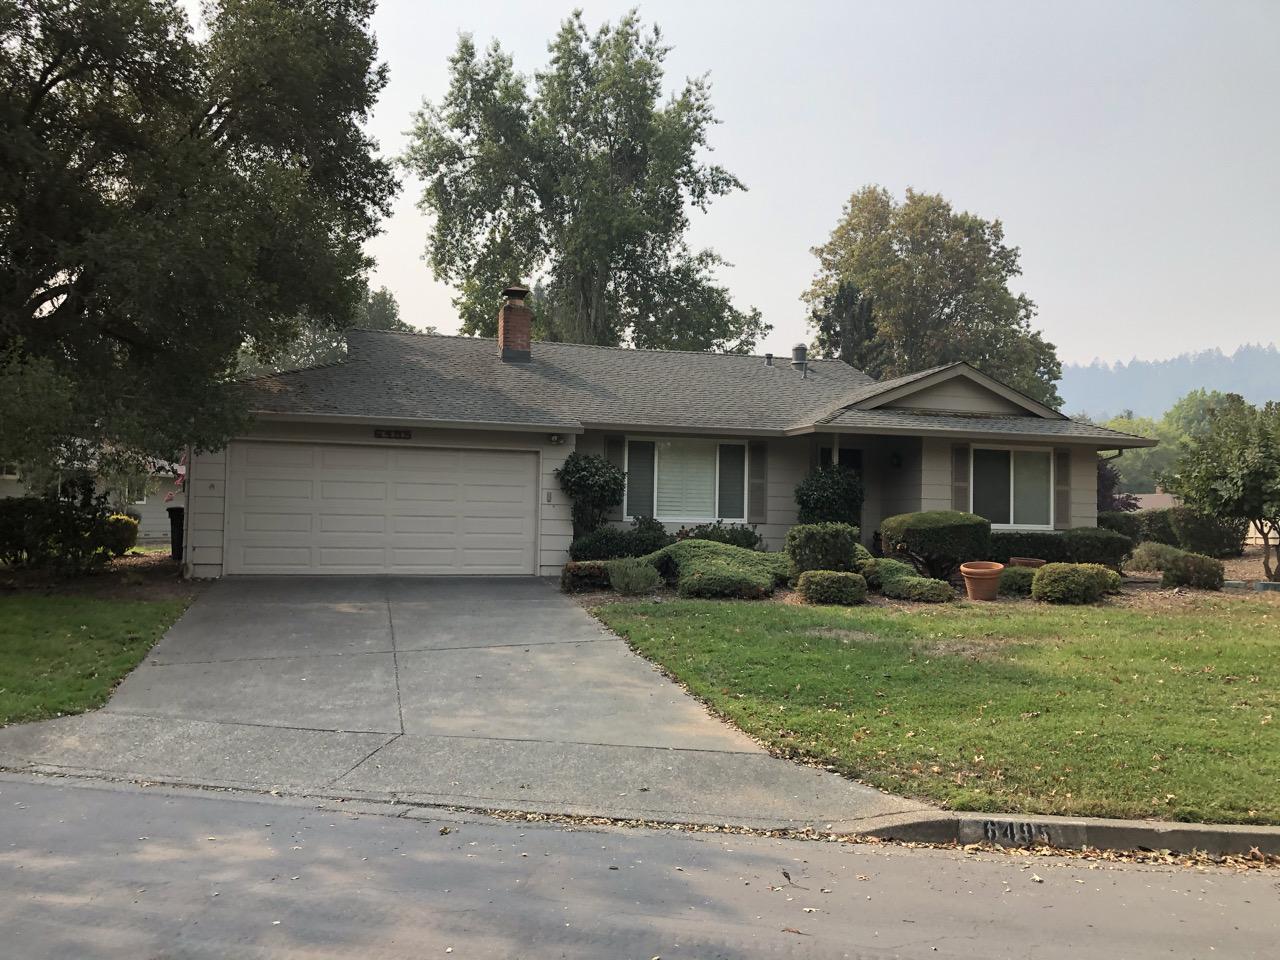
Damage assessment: no_damage